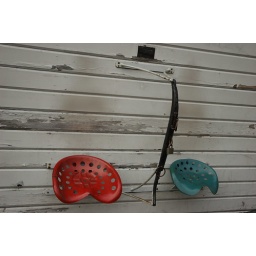
why didn't i sit in the blue chair